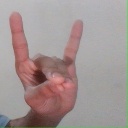
अक्षर: श